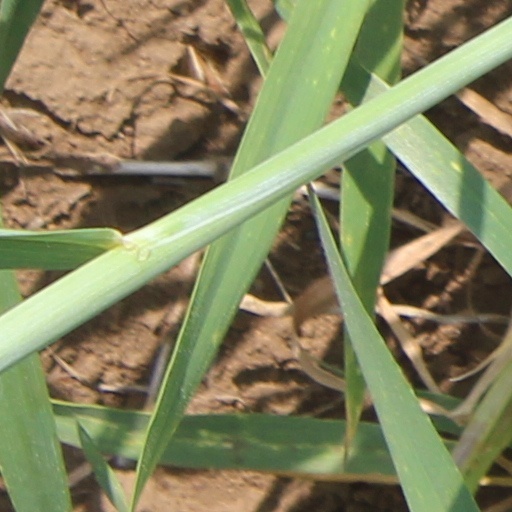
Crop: wheat